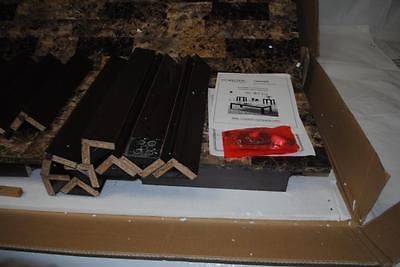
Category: table